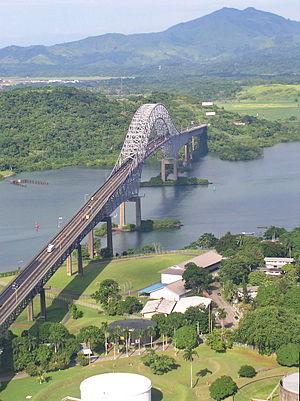
Panama est la capitale et la ville la plus peuplée de la république du Panama, située sur la côte Pacifique, à l’entrée du canal de Panama. Elle est également le chef-lieu de la province homonyme.